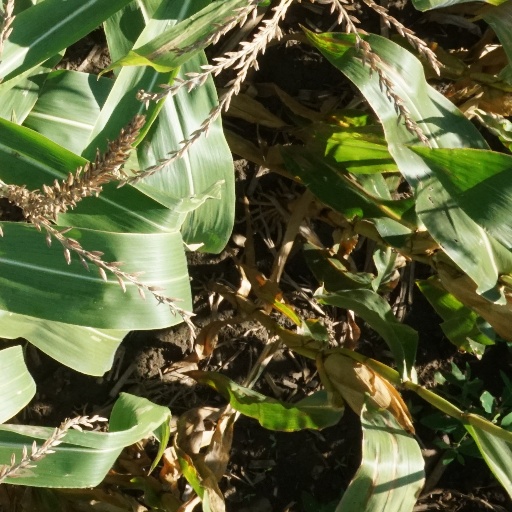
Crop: maize; corn